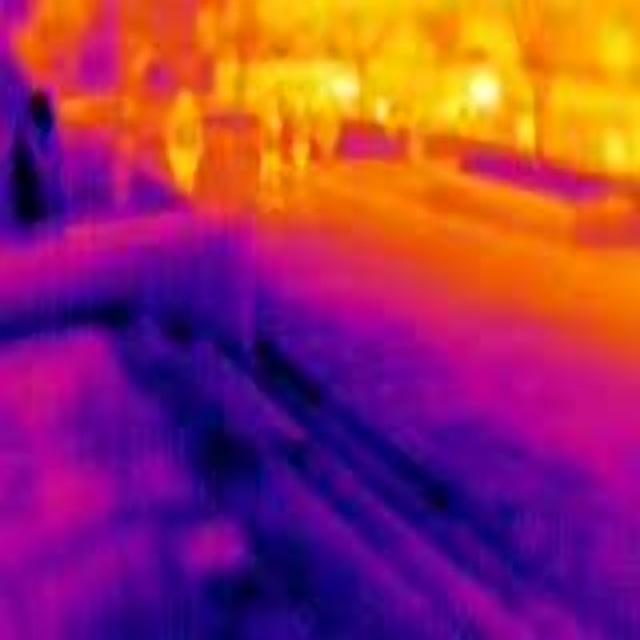
Detected objects:
label: person
label: person
label: person
label: person